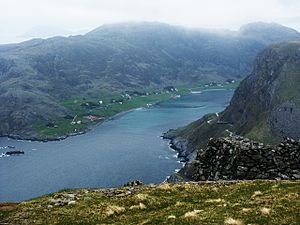
Stad (halvø) / Billedgalleri
"Stad er en halvø i Stad kommune som stikker ud i havet, og udgør den nordvestligste del af Vestland fylke i Norge. I norrøn tid var stednavnet Staðr, med betydningen ""Det stående"". Hollænderne misforstod navnet som Stadt, og skrev det i landkortene. Da hollandske landkort længe var de eneste i handelen, og desuden blev regnet som pålidelige, har denne forkerte udtale bredt sig.